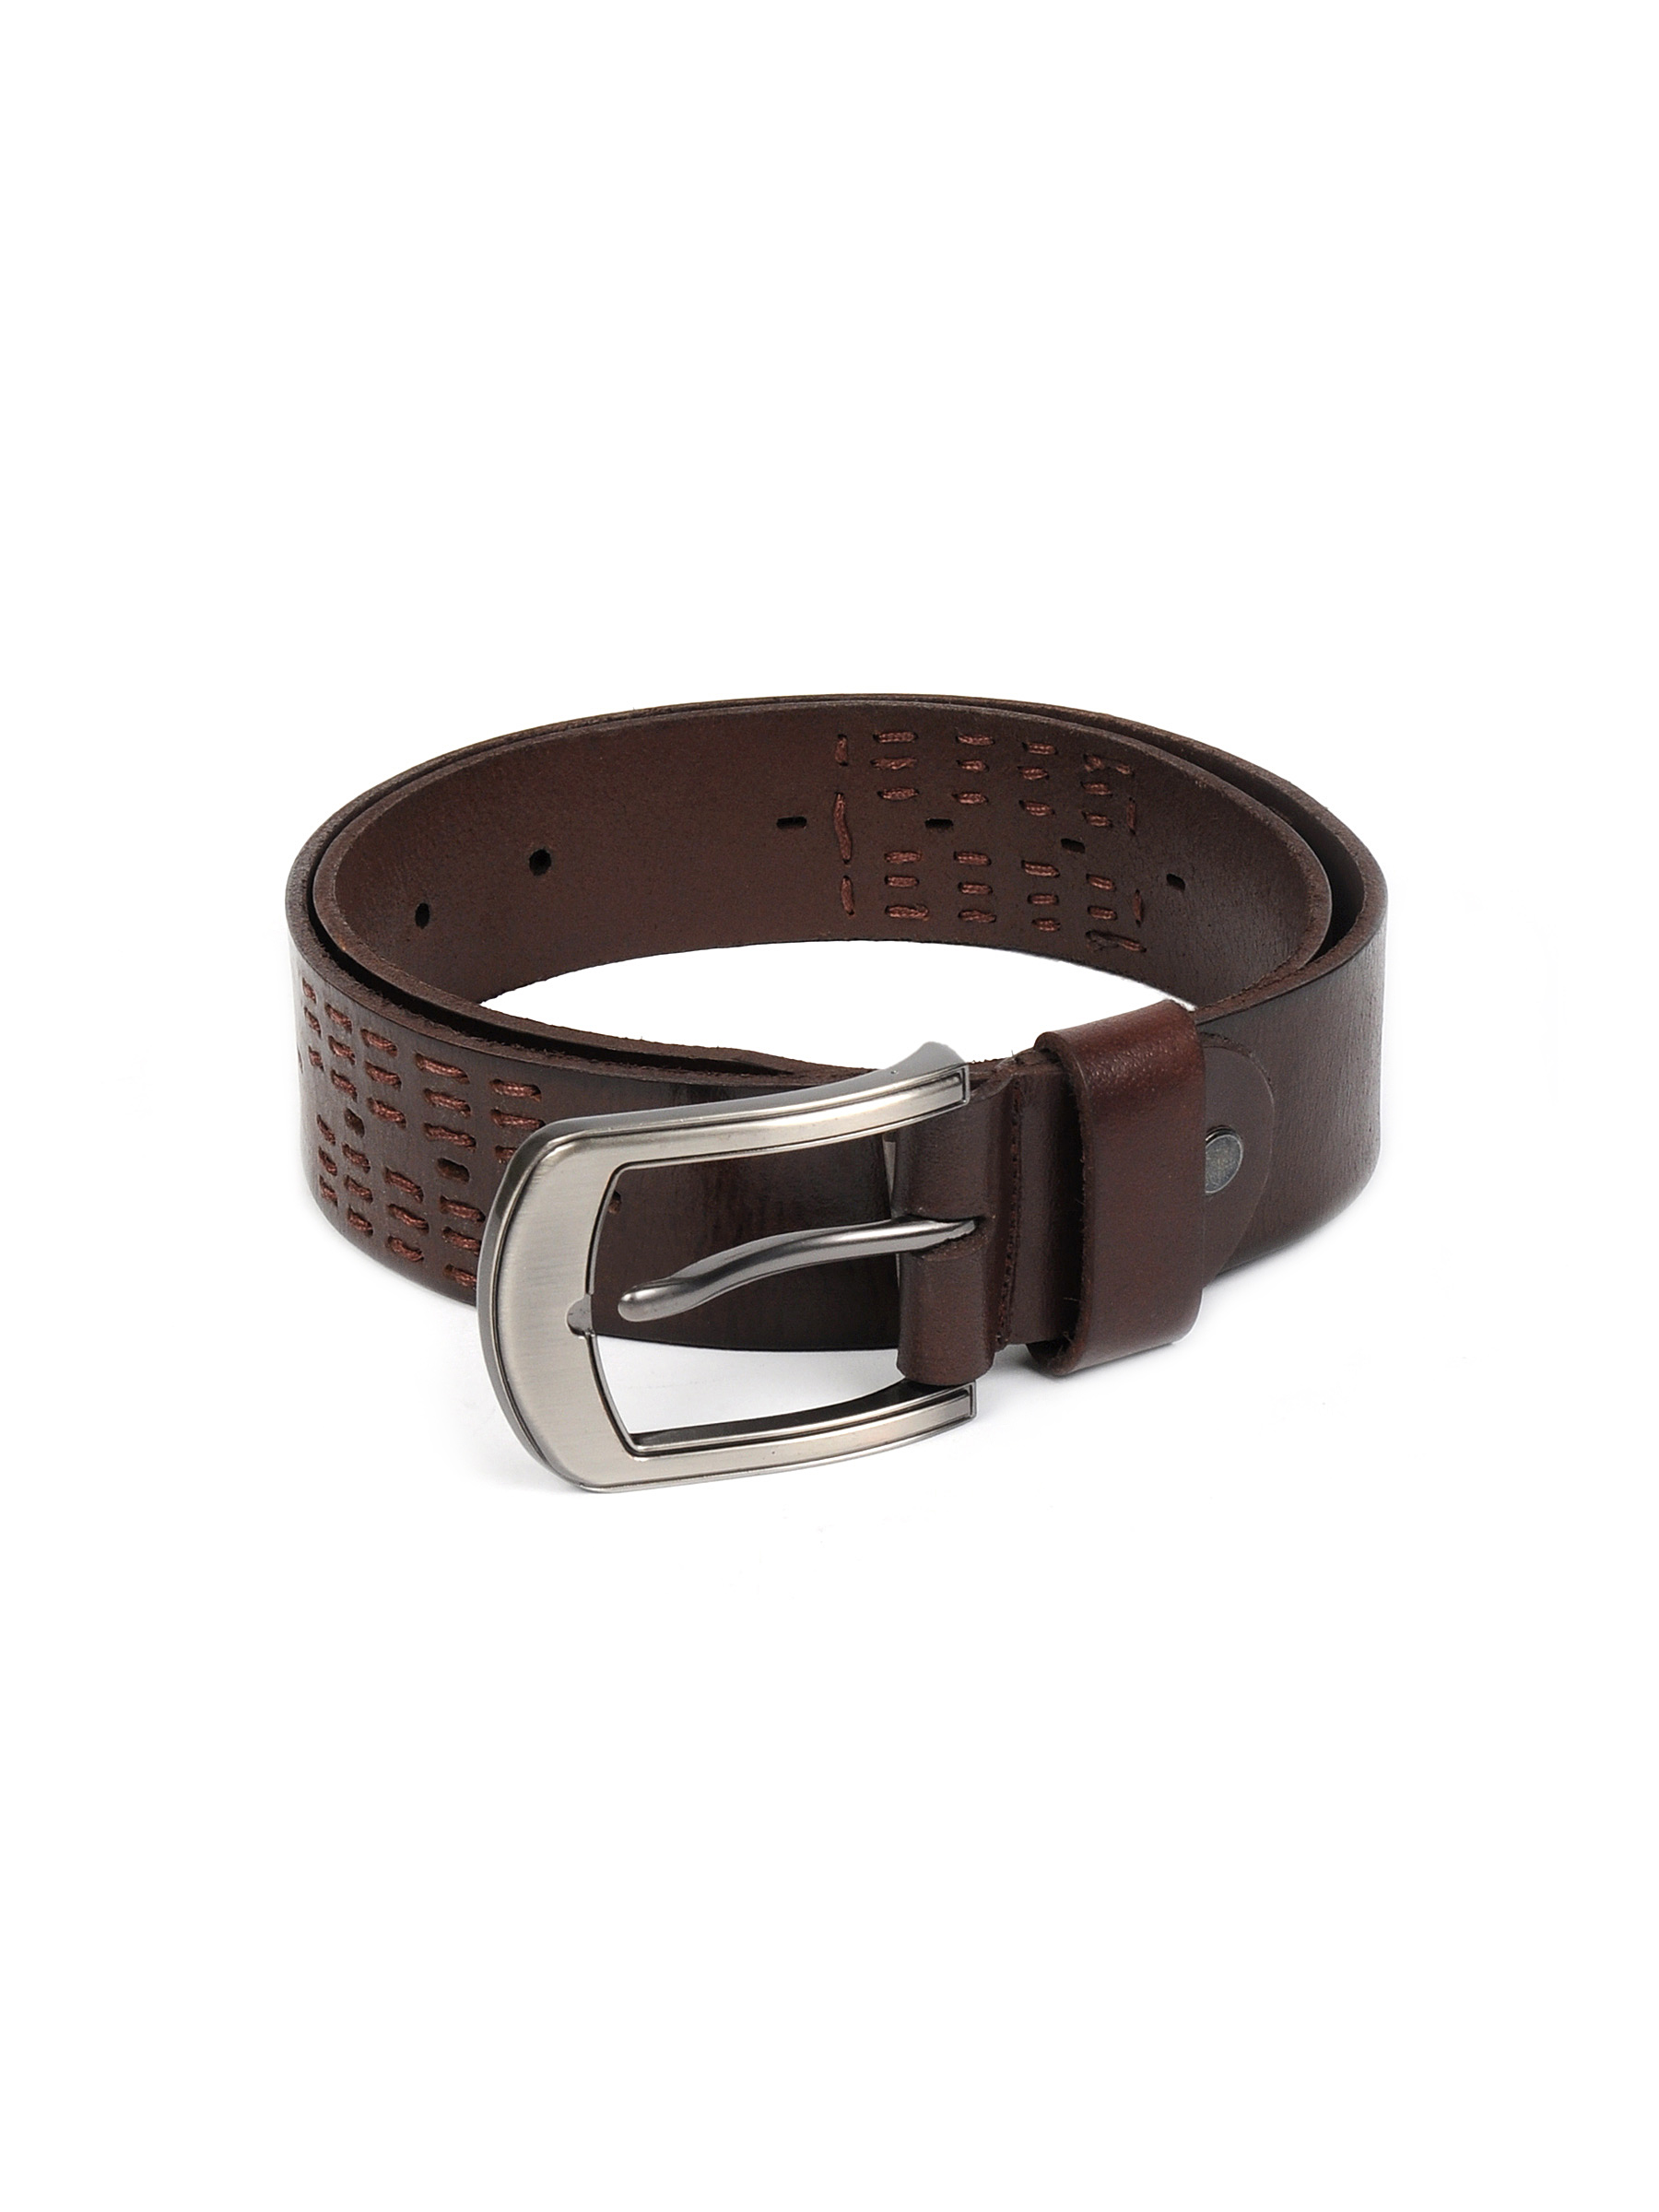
Indigo Nation Men cataclasite Brown Belts
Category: Accessories / Belts / Belts
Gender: Men
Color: Brown
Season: Fall 2011
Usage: Casual